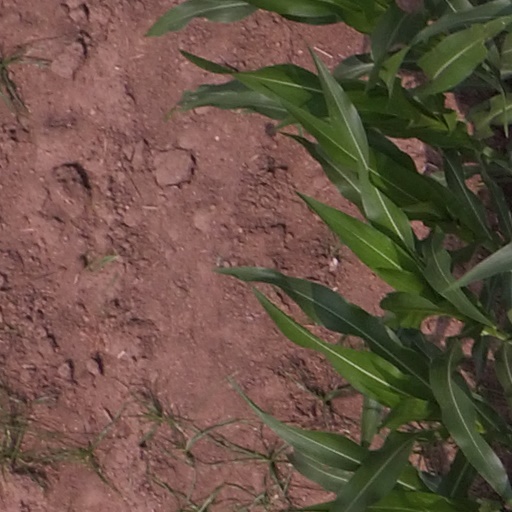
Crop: maize; corn